Moe railway station

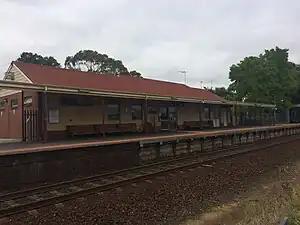
Southbound view of the station building, January 2017

Moe railway station is a regional railway station on the Gippsland line, part of the Victorian railway network. It serves the town of Moe, in Victoria, Australia. Moe station is a ground level unstaffed station, featuring an island platform with two faces. It opened on 1 March 1878.